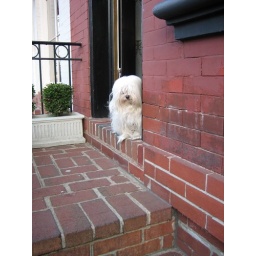
Washington DC. April 2006. Day 03. Some random dog sitting in an open shop door. Cute.